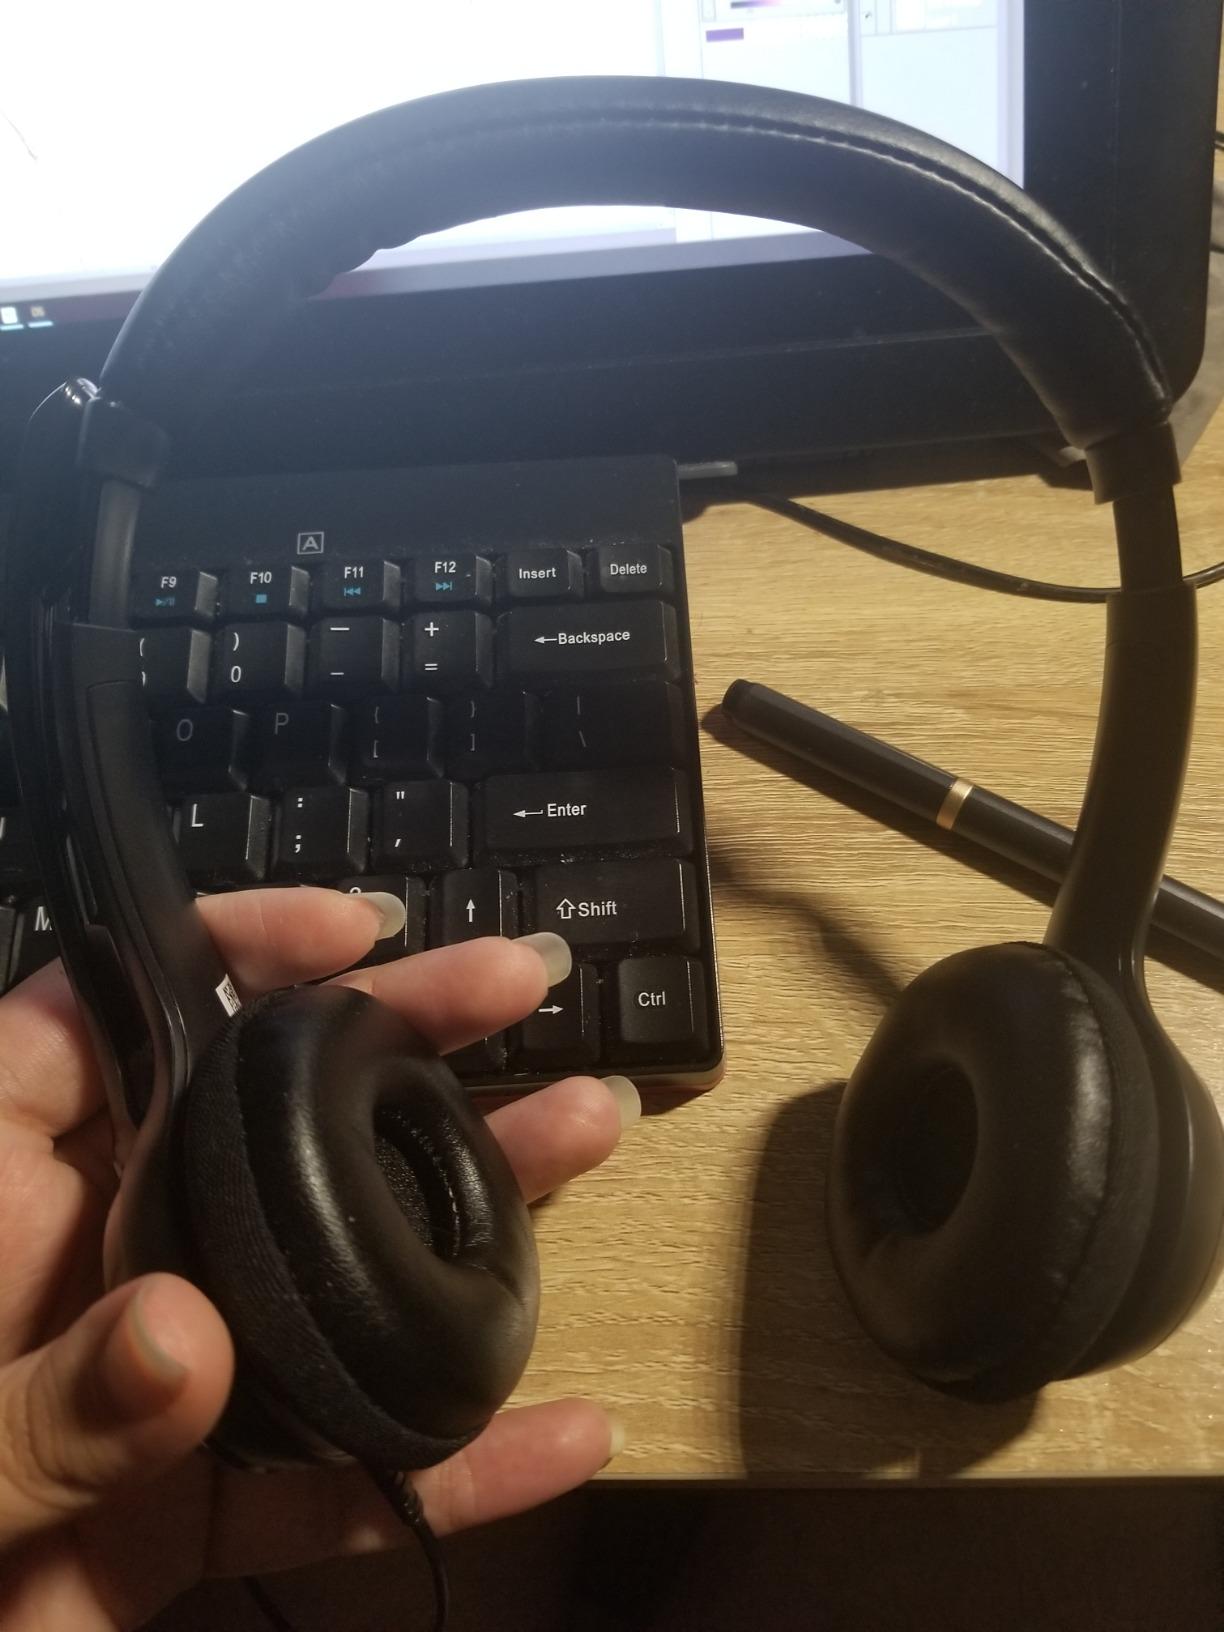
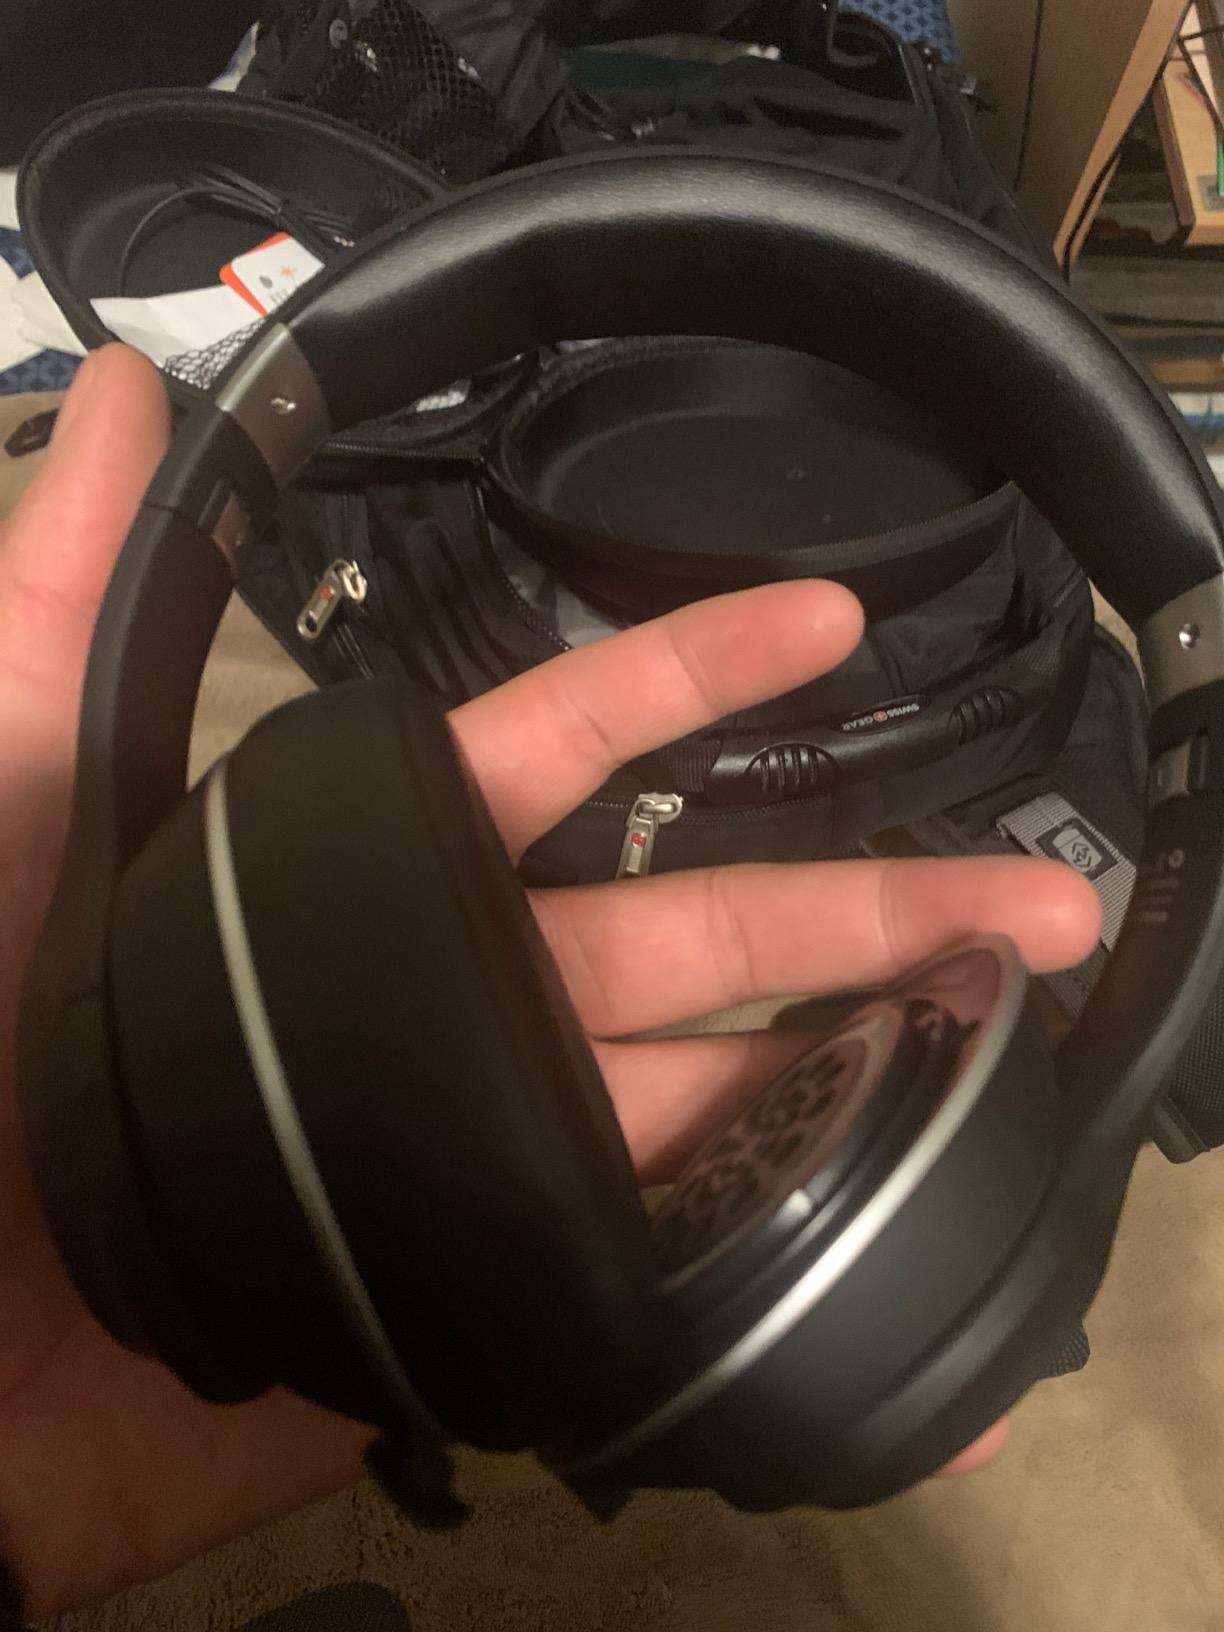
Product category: headphones
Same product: no